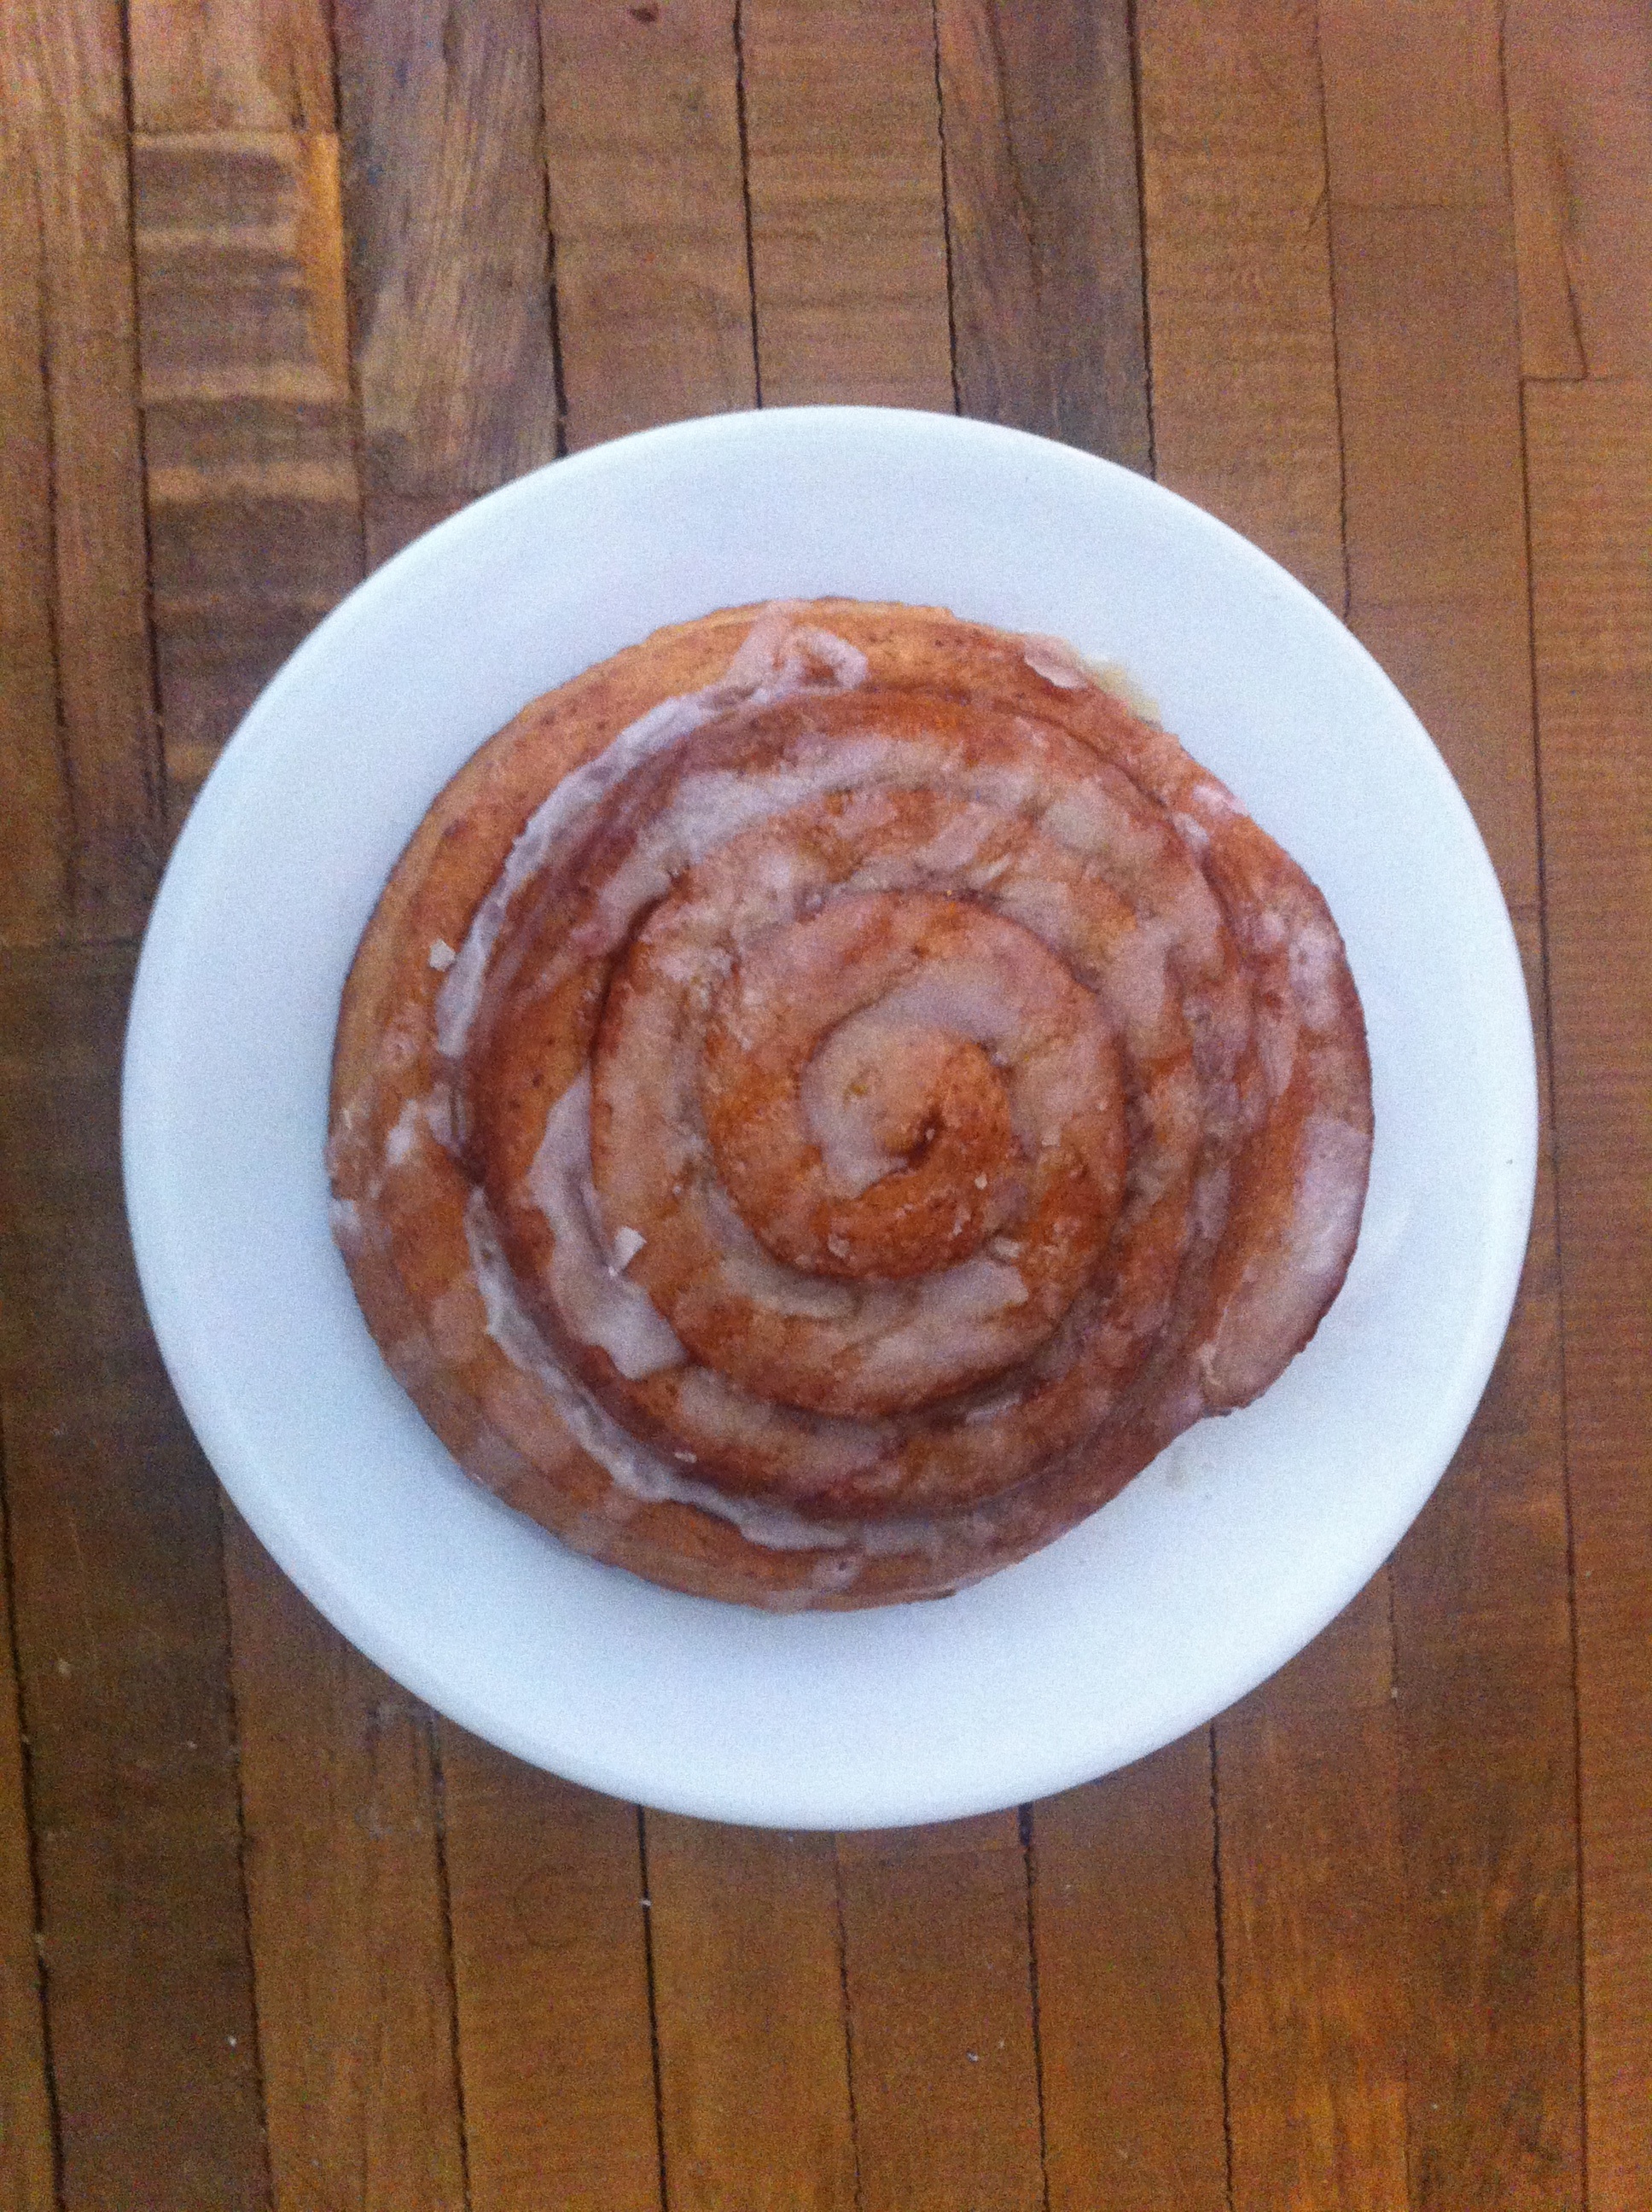
dish, meal, food, produce, breakfast, dessert, meat, cuisine, baked goods